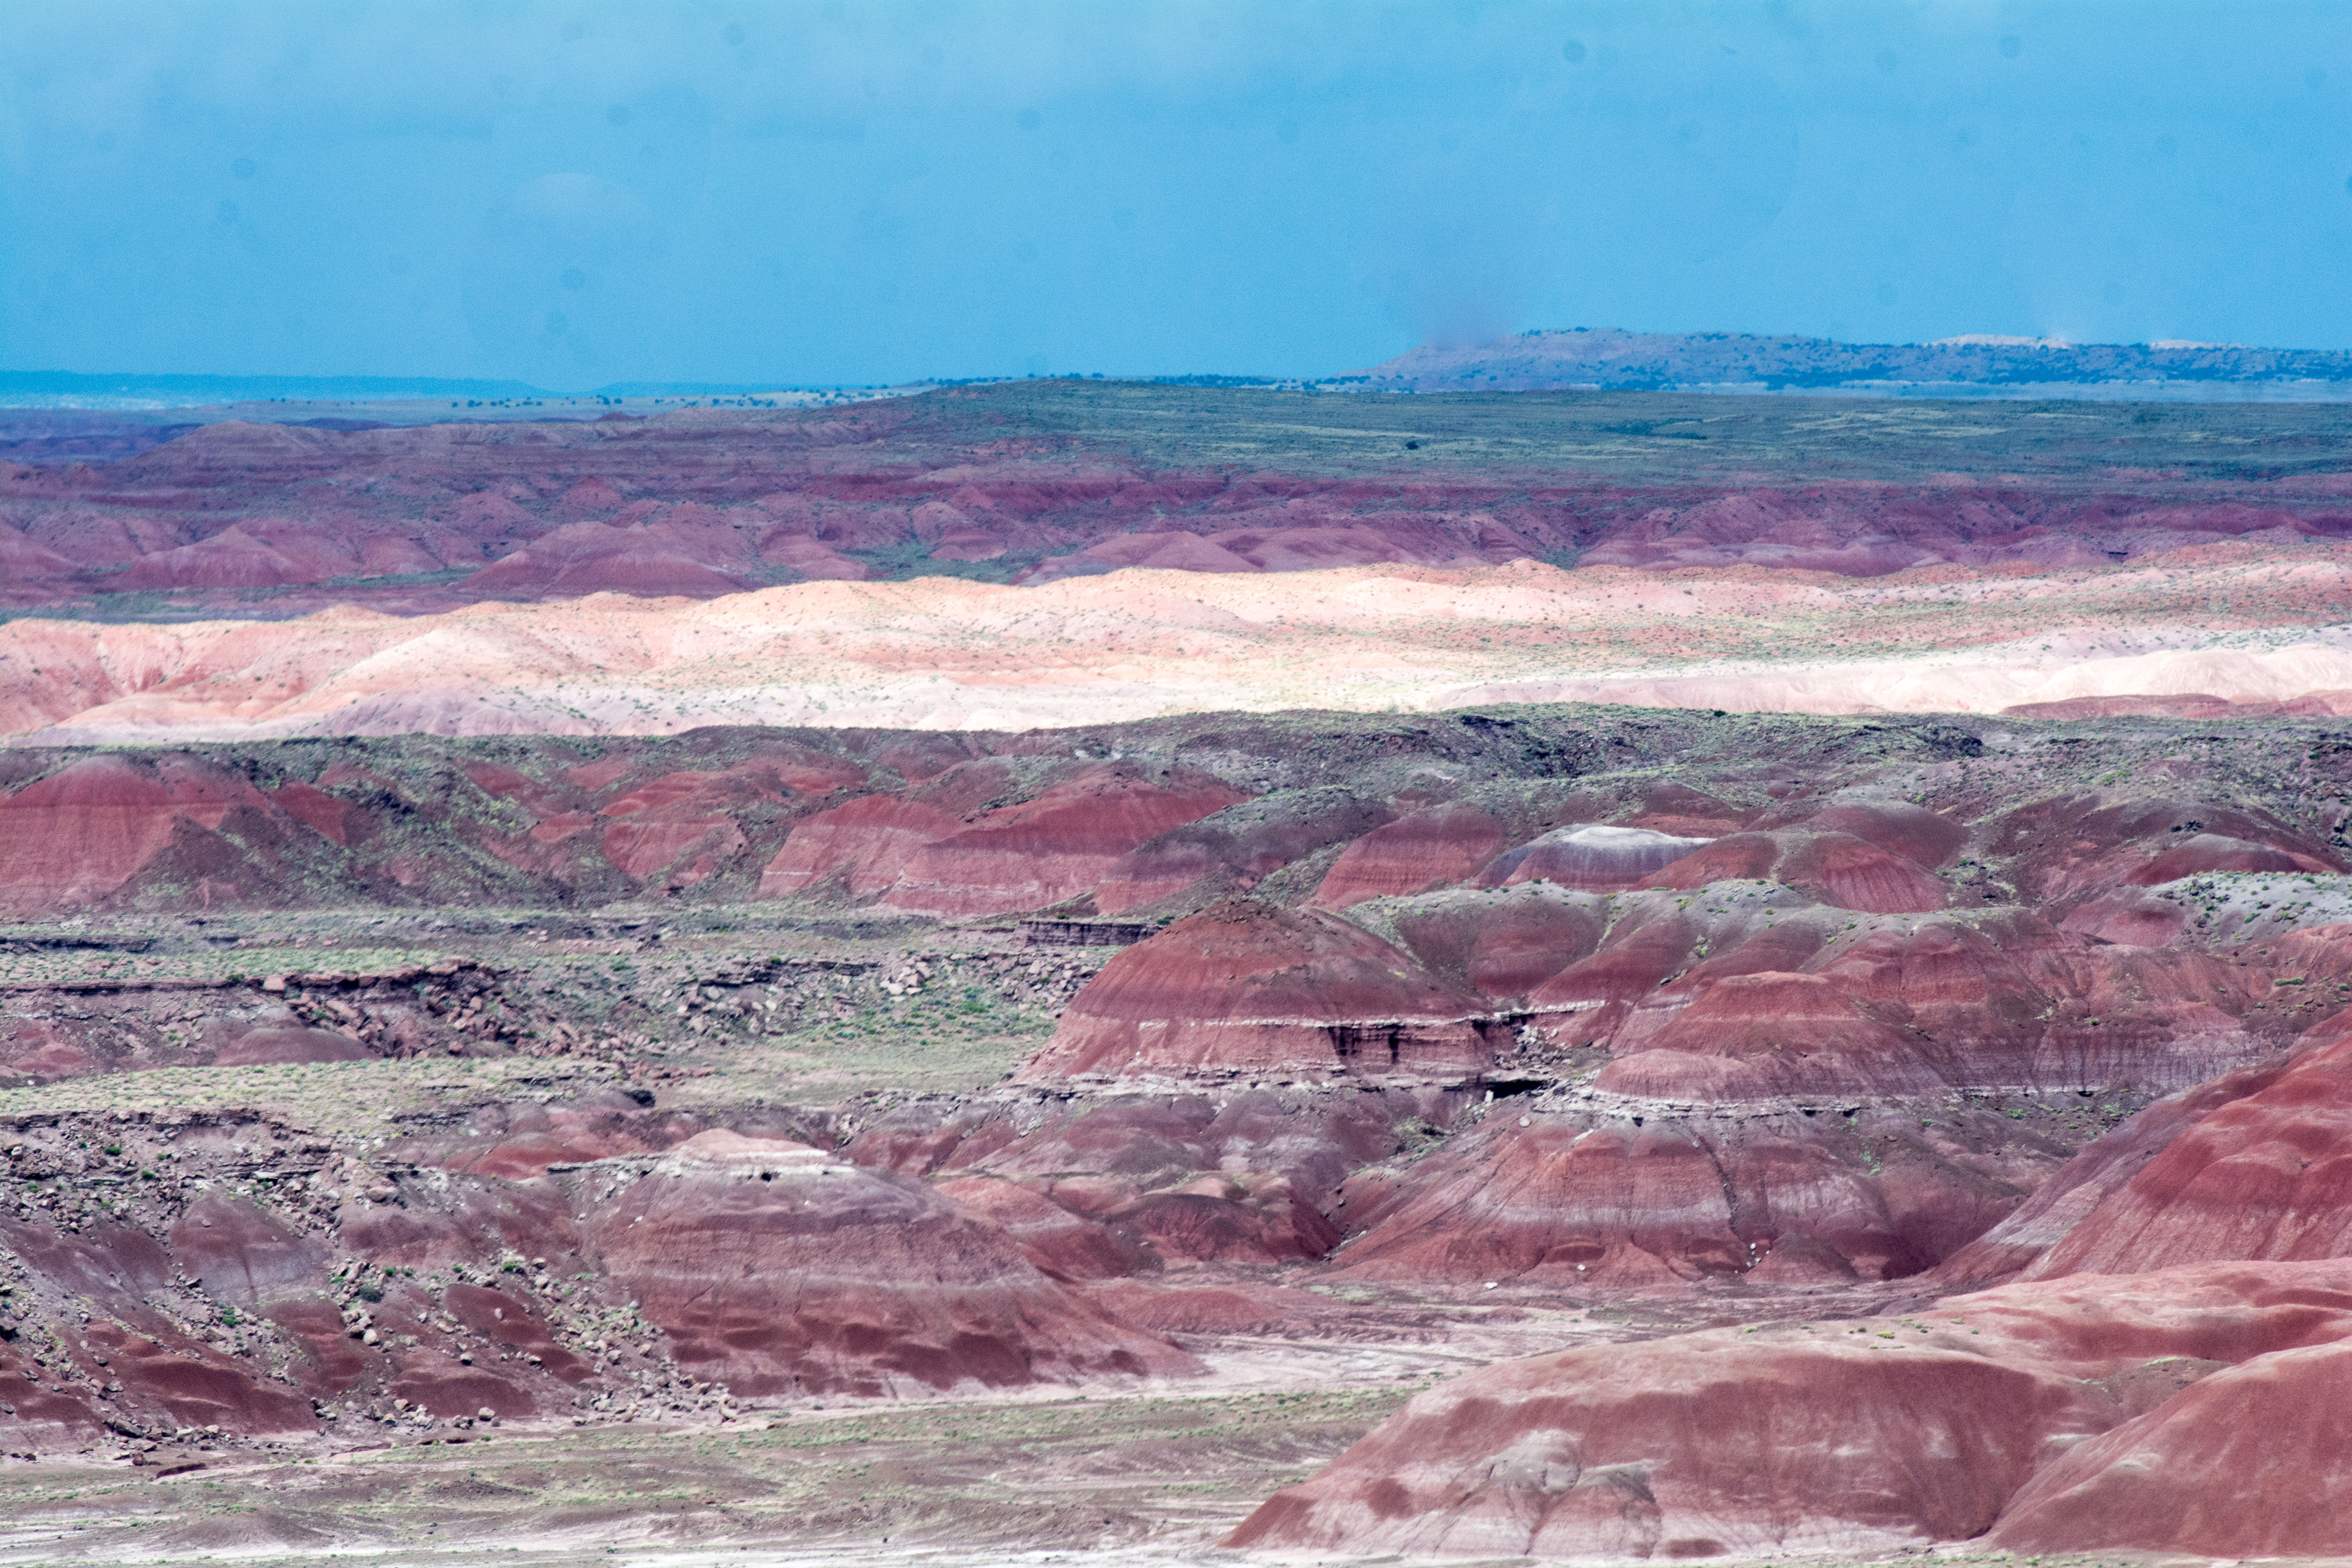
landscape, sea, sky, formation, painting, cool image, geology, badlands, escarpment, painteddesert, arizonapassages, arizonaroute66, i, ecosystem, tundra, fault, ecoregion